Ellen Willmott

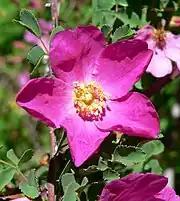
"Rosa willmottiae"

Willmott inherited Warley Place on her father's death and continued to develop the gardens, indulging her passion for collecting and cultivating plants. She is thought to have cultivated more than 100,000 different plant species and cultivars. The garden included a conservatory, glasshouses, an irrigation system, a rock garden partly designed as an alpine gorge, a boating lake and a glass-covered cave for filmy ferns. Willmott had tens of thousands of bulbs planted to form naturalistic drifts of blossom when they flowered.